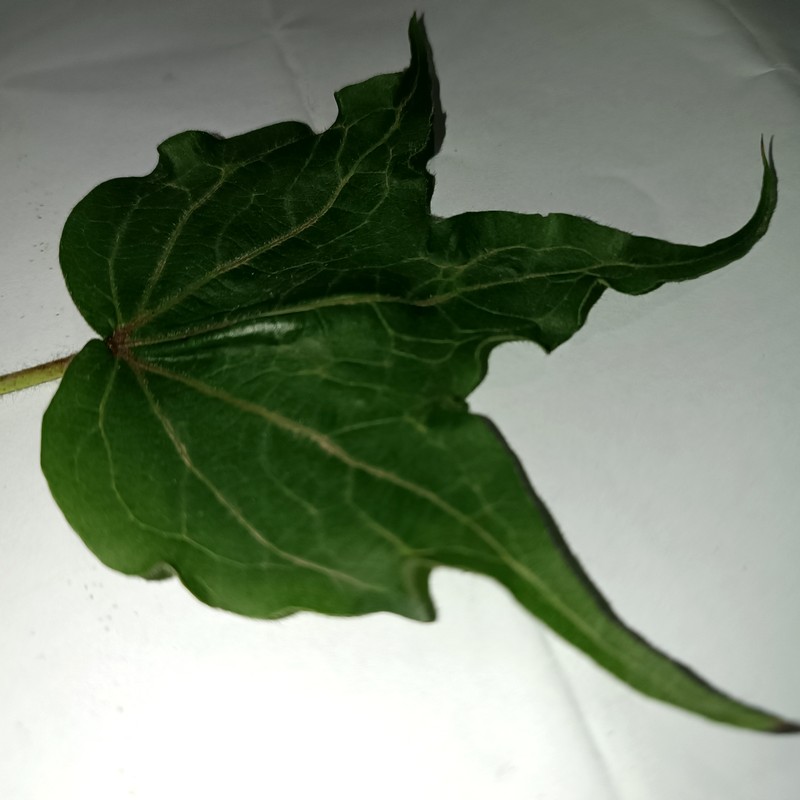
Label: Herbicide Growth Damage